Daewoo Royale

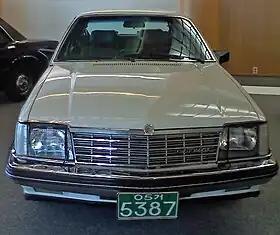
Daewoo Royale Saloon (second generation)

The Daewoo Royale is a series of mid-size cars that was produced by Daewoo in South Korea from 1983, being replaced by the Daewoo Prince in 1991, although production of the top-line Daewoo Imperial continued until 1993. The Royale's predecessor was launched in 1972 by General Motors Korea (GMK) as the Rekord, becoming the Saehan Rekord in 1976 when Saehan Motors replaced GMK, until production ended in 1978. This car was a version of the German Opel Rekord D.